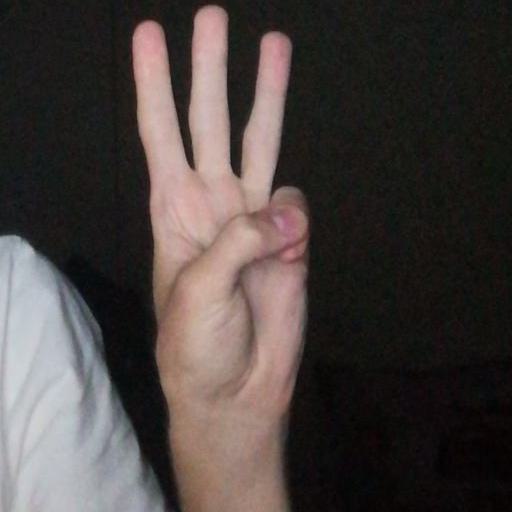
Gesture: three